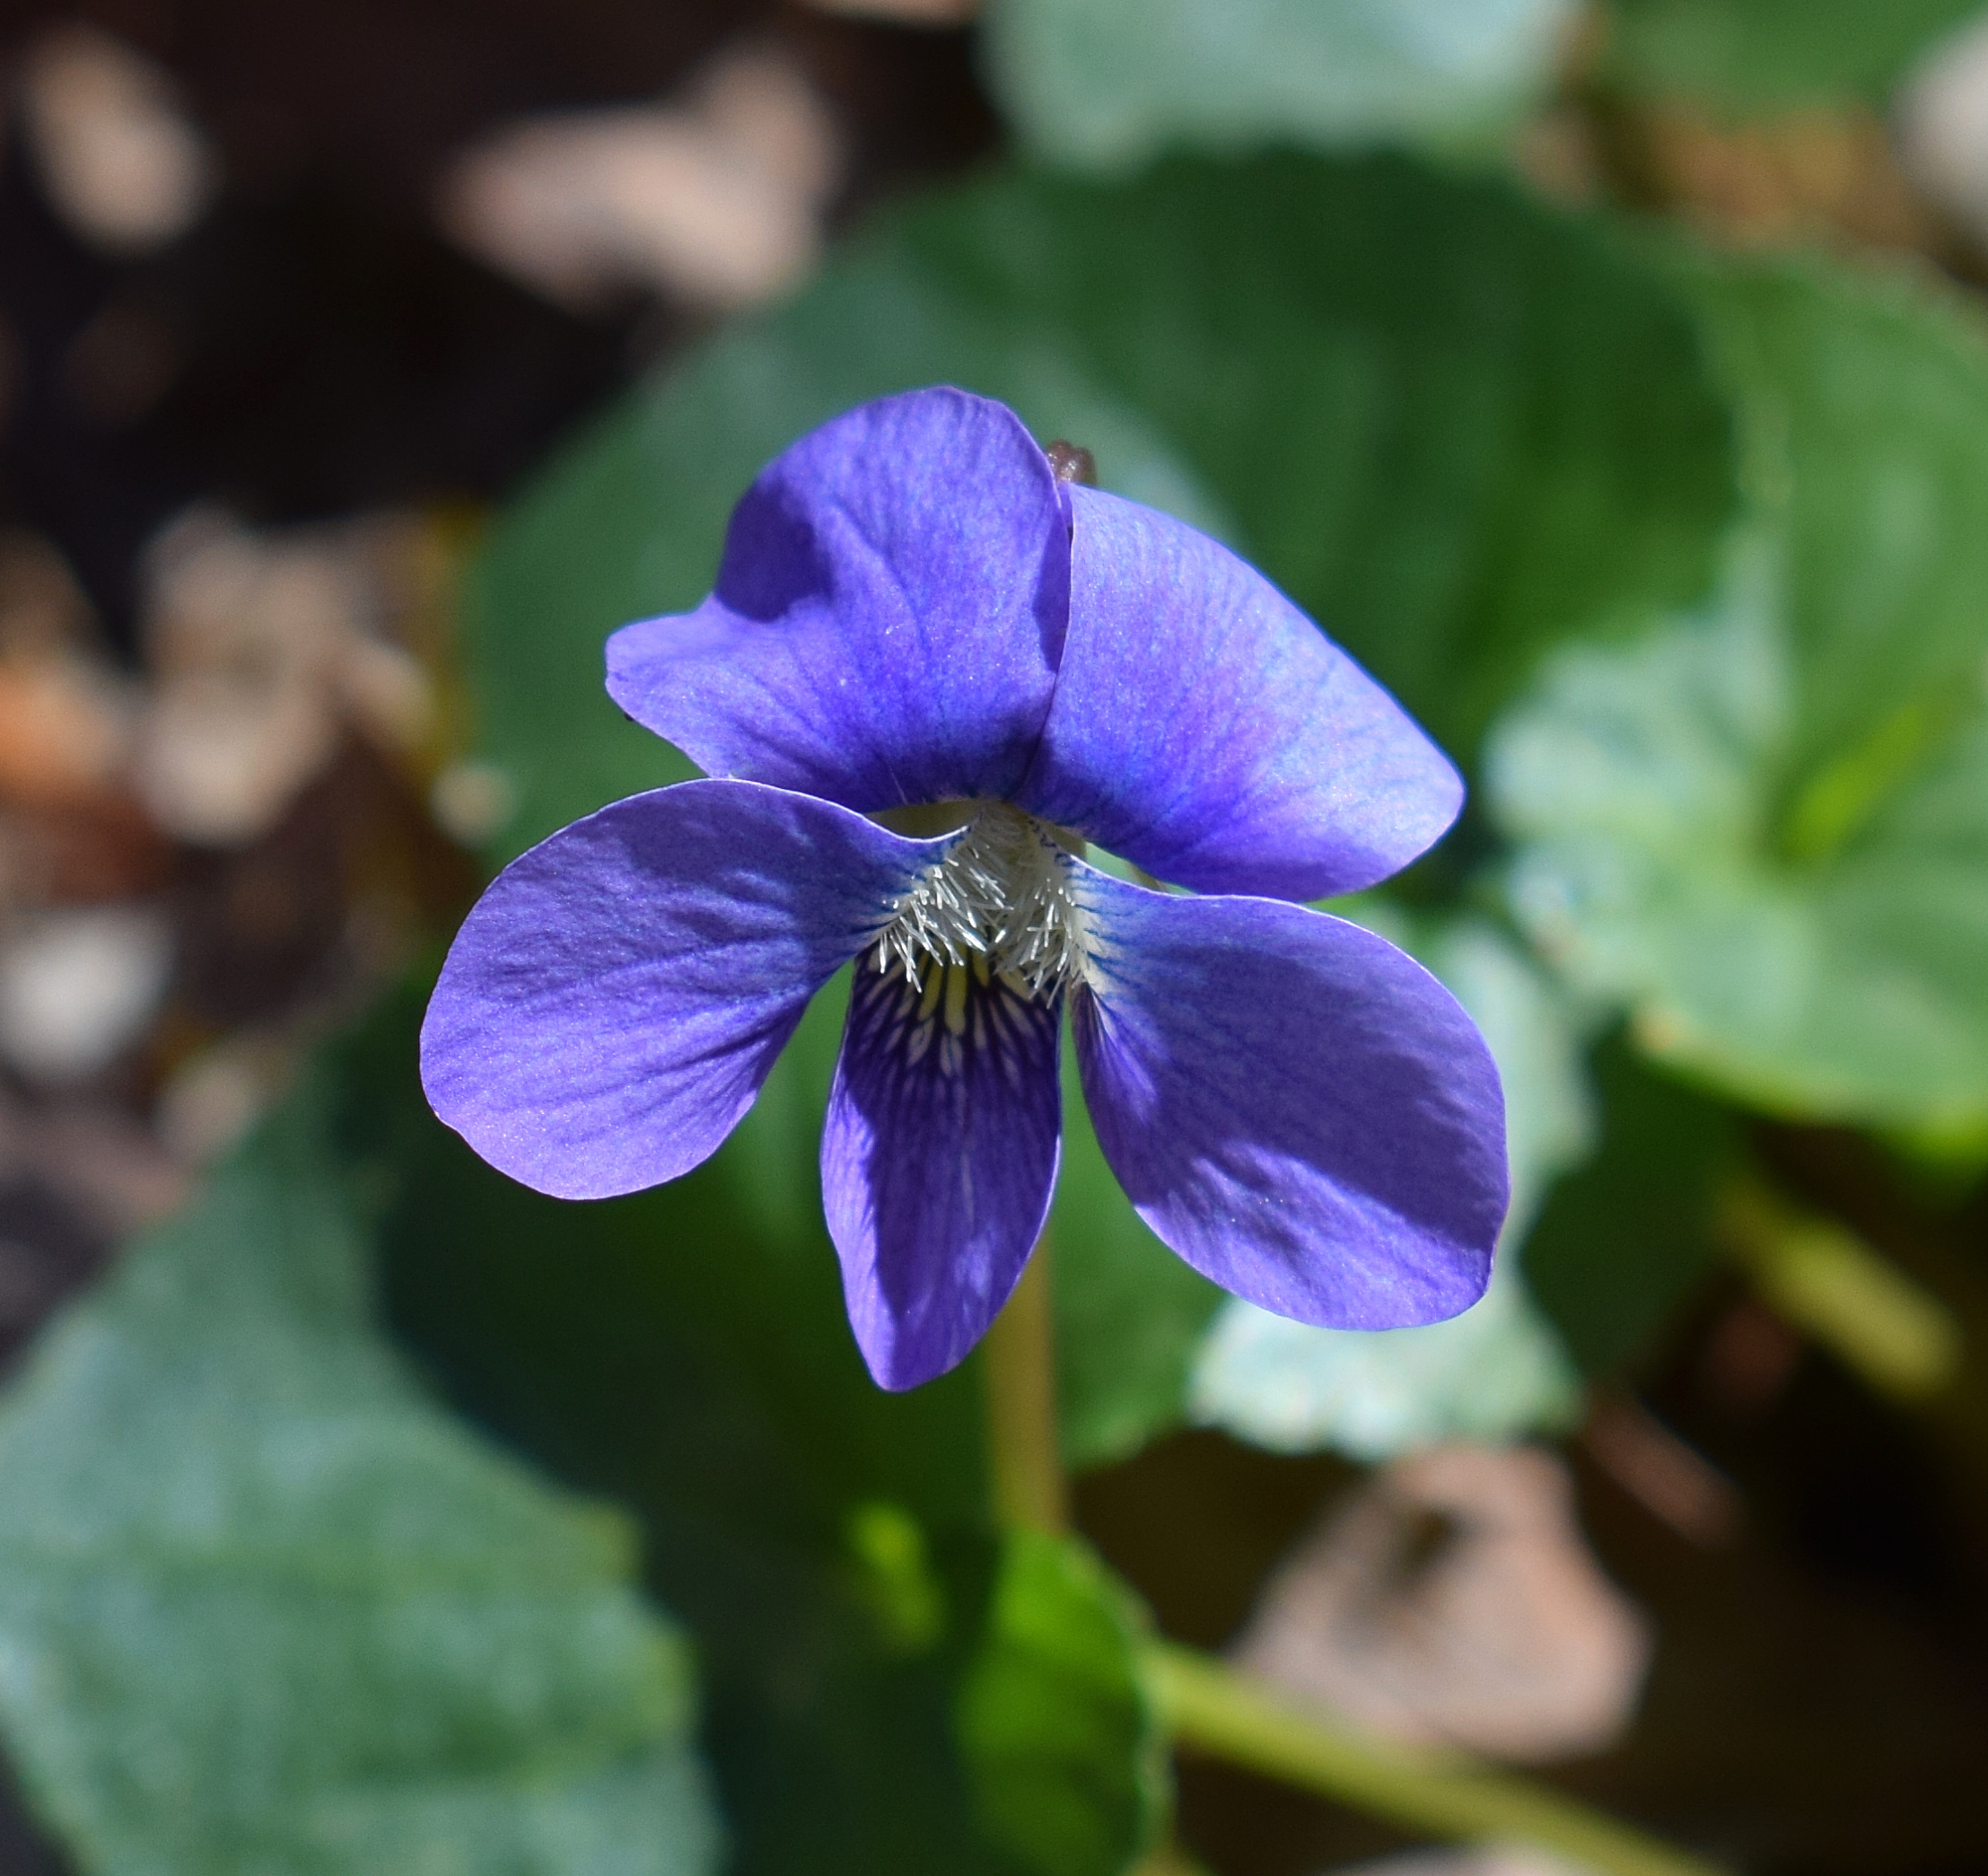
nature, blossom, plant, flower, petal, bloom, wild, spring, botany, colorful, yellow, flora, wildflower, close up, violet, viola, macro photography, pansy, flowering plant, annual plant, land plant, violet family, dayflower family